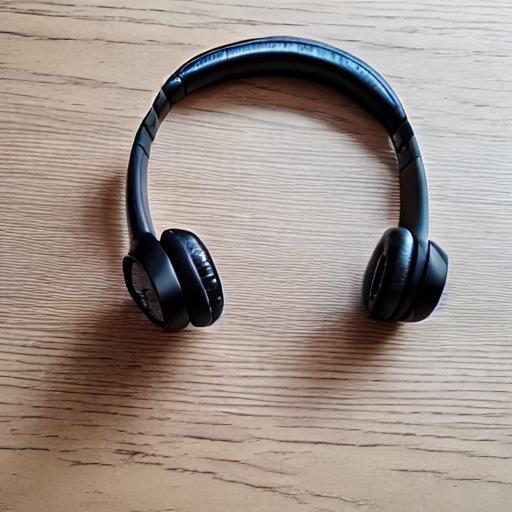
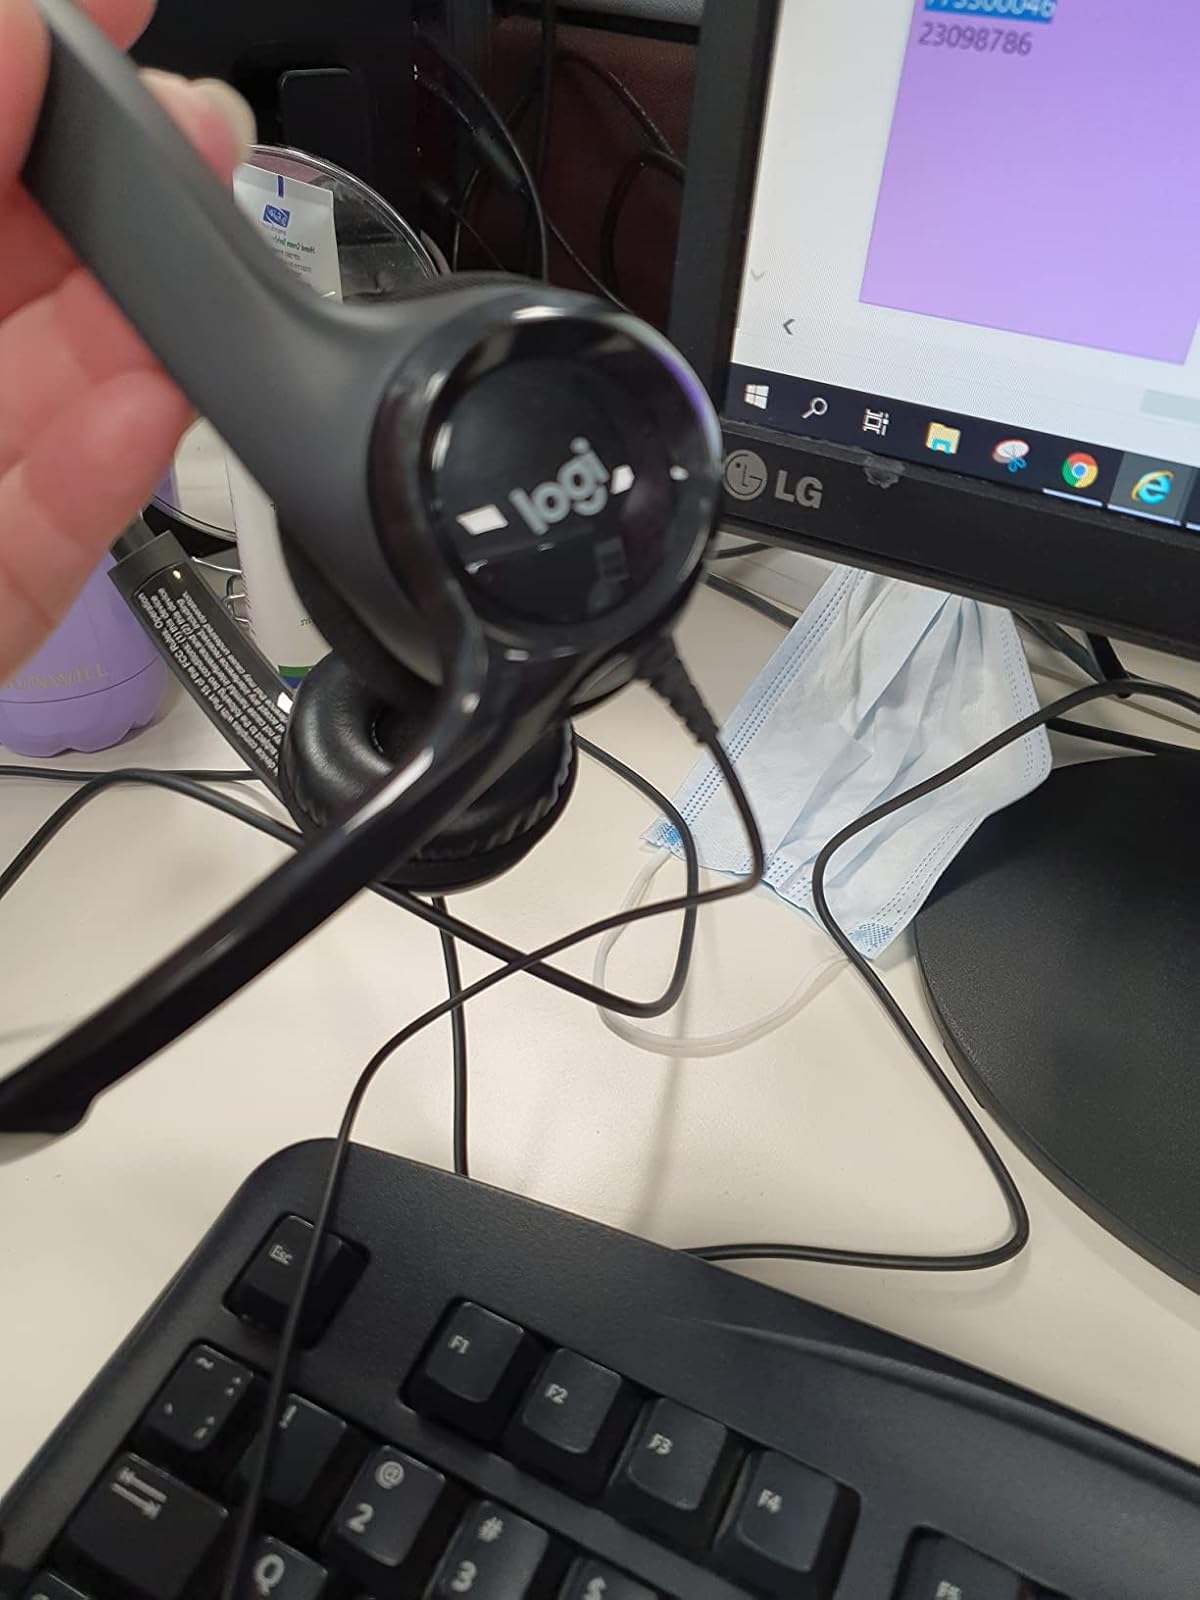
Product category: headphones
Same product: no